Nordby, Fanø

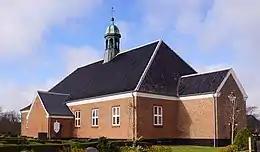
Nordby church (2020)

Nordby Church was built in 1786 and has historically been the church for the people of the sea from Fanø and a protestant church. Typical of churches on islands in the North Sea, including both churches on Fanø, Nordby Church does not have a large tower. Inside the church, numerous ship models hang to represent the island's maritime history.